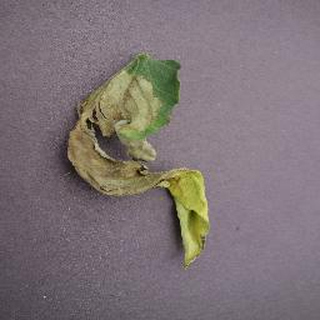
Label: tomato_late_blight